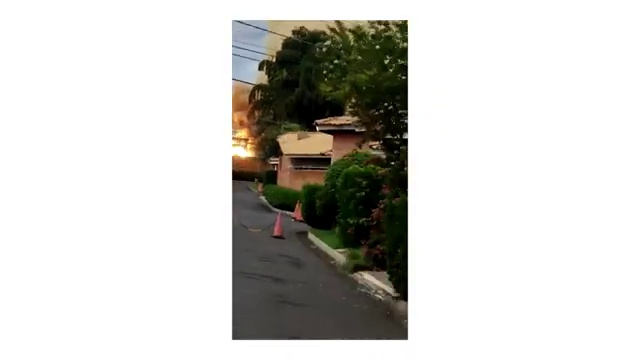
Fire: yes
Smoke: yes